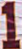
Number: 1